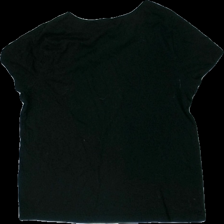
View: back
Type: T-shirt
Category: Ladies
Brand: H&M
Colors: Black, White
Material: 61% cotton, 39% polyester
Cut: Regular, C-collar
Size: M
Season: All
Price range: <50
Recommended usage: Export
Comment: washed out